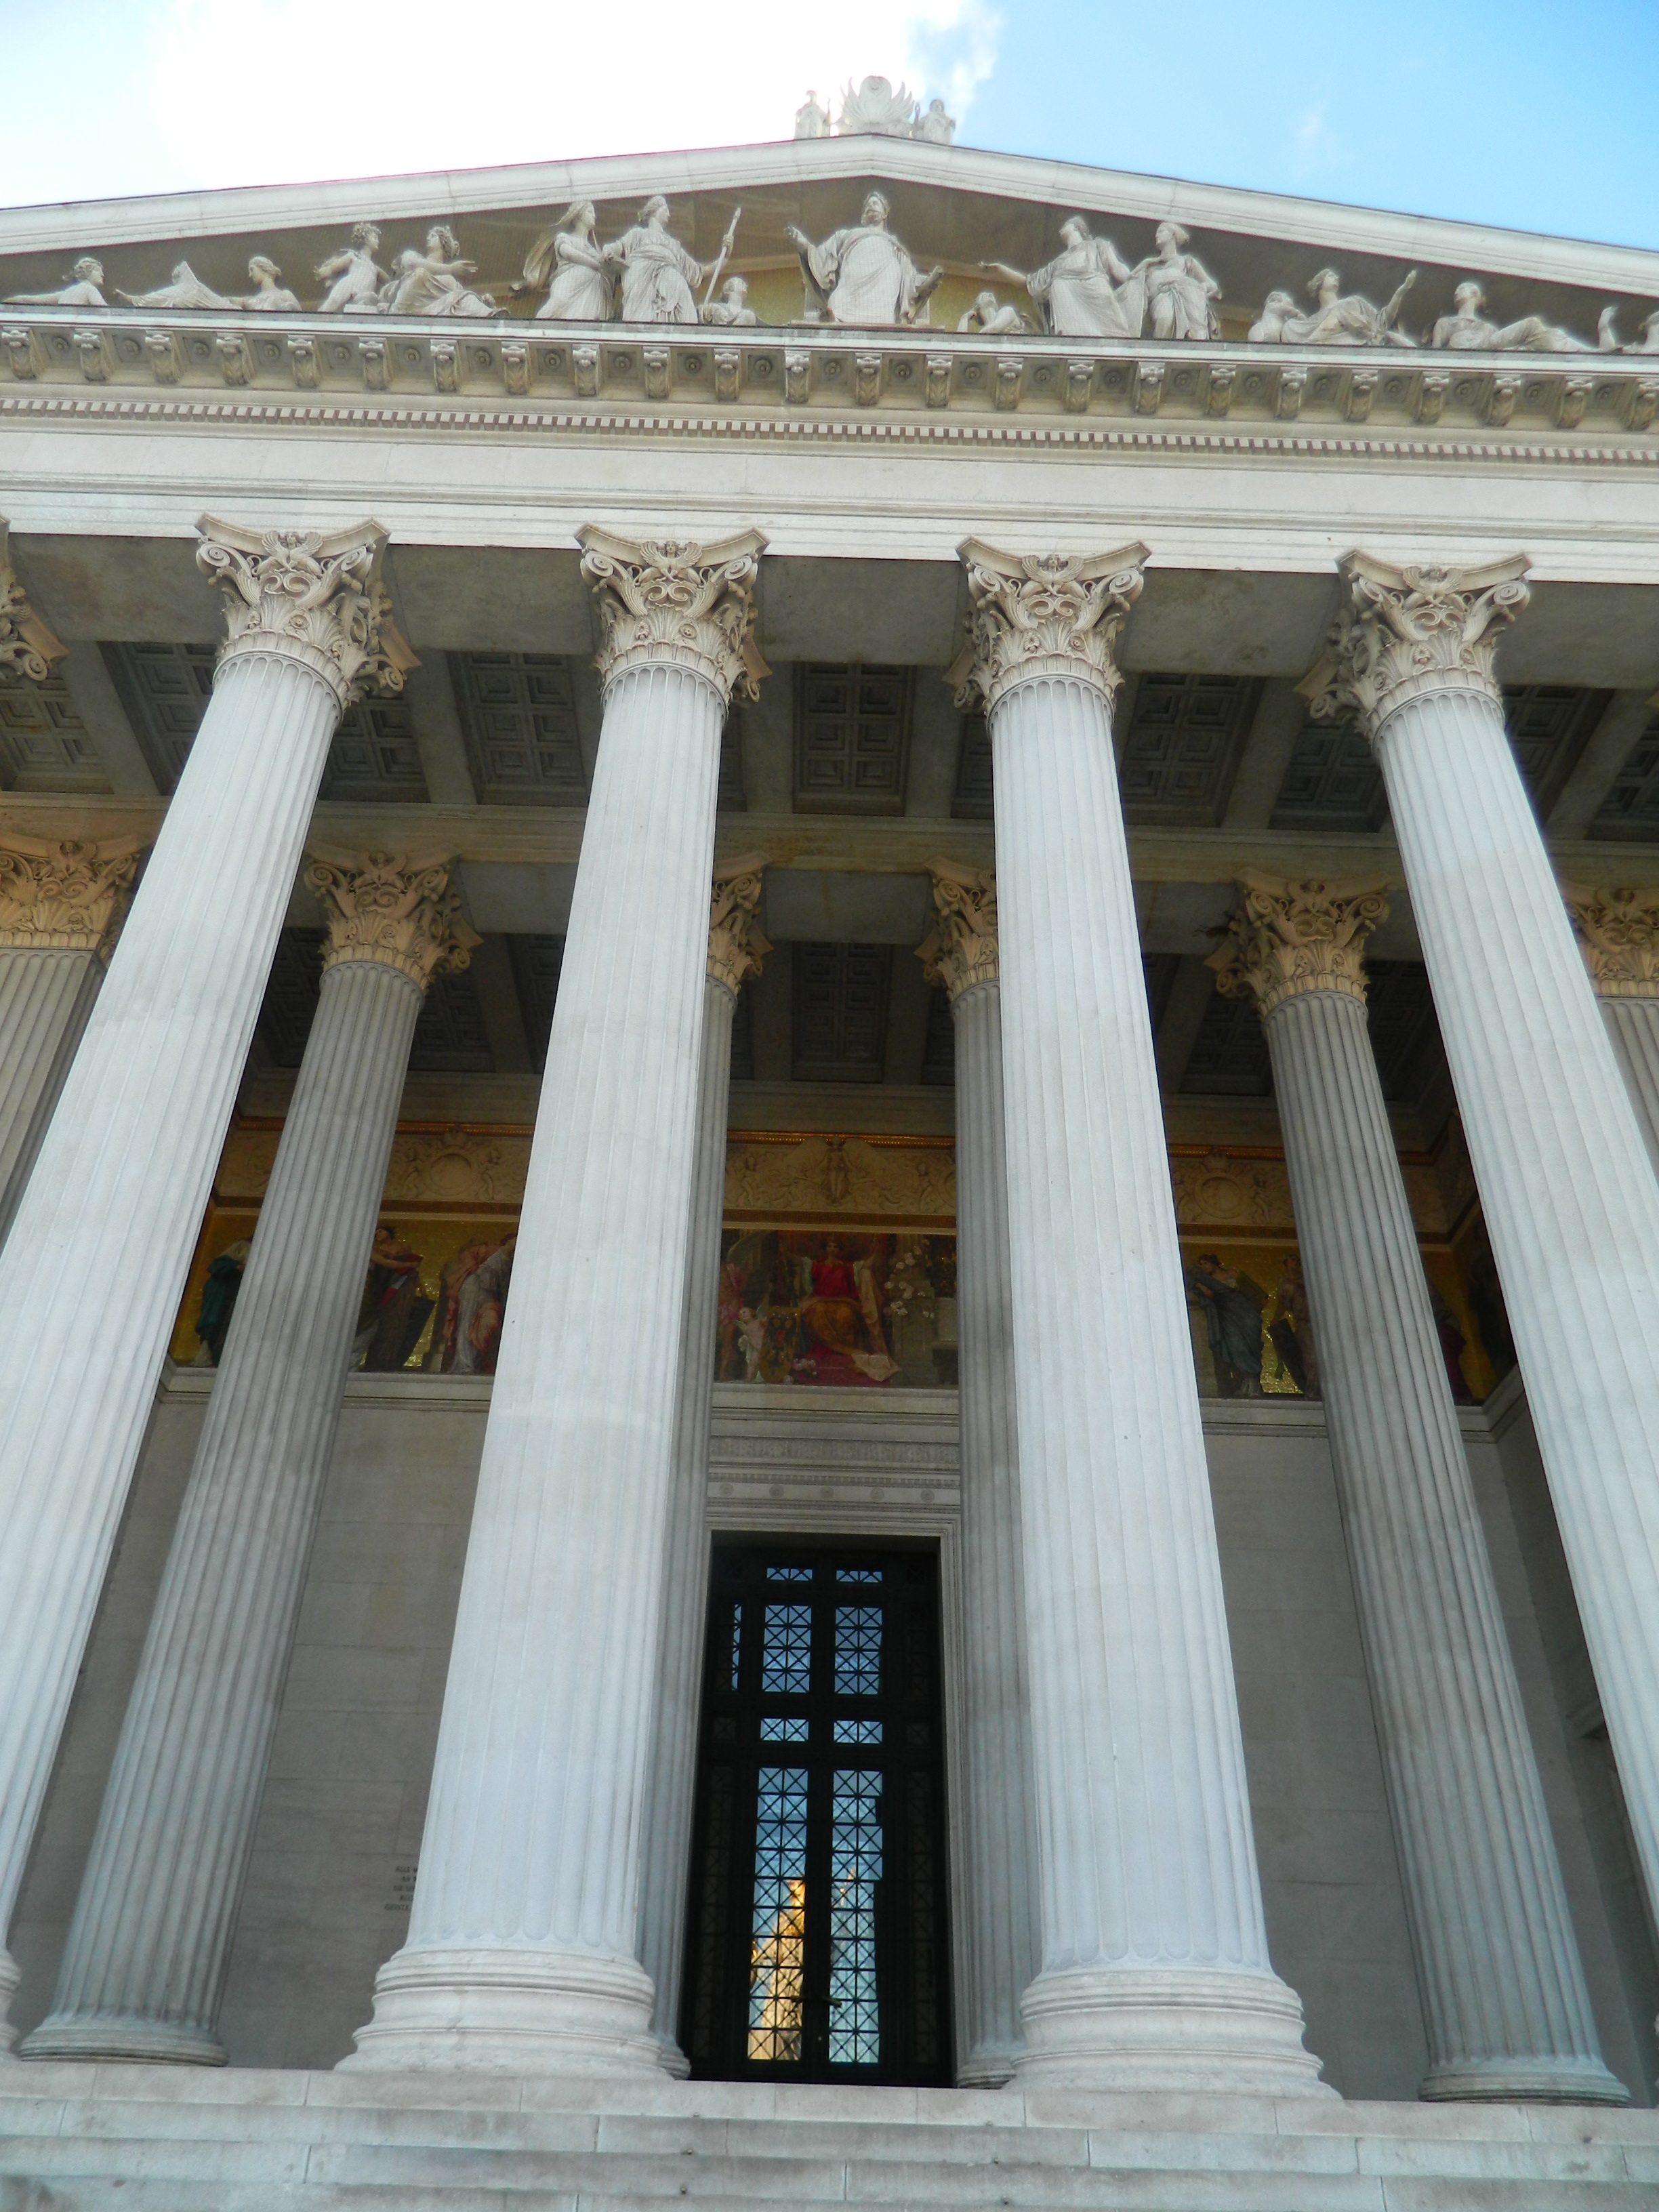
architecture, structure, palace, monument, arch, column, landmark, facade, columns, court, front, entry, antiquity, roman temple, ancient history, spt poradie, ancient roman architecture